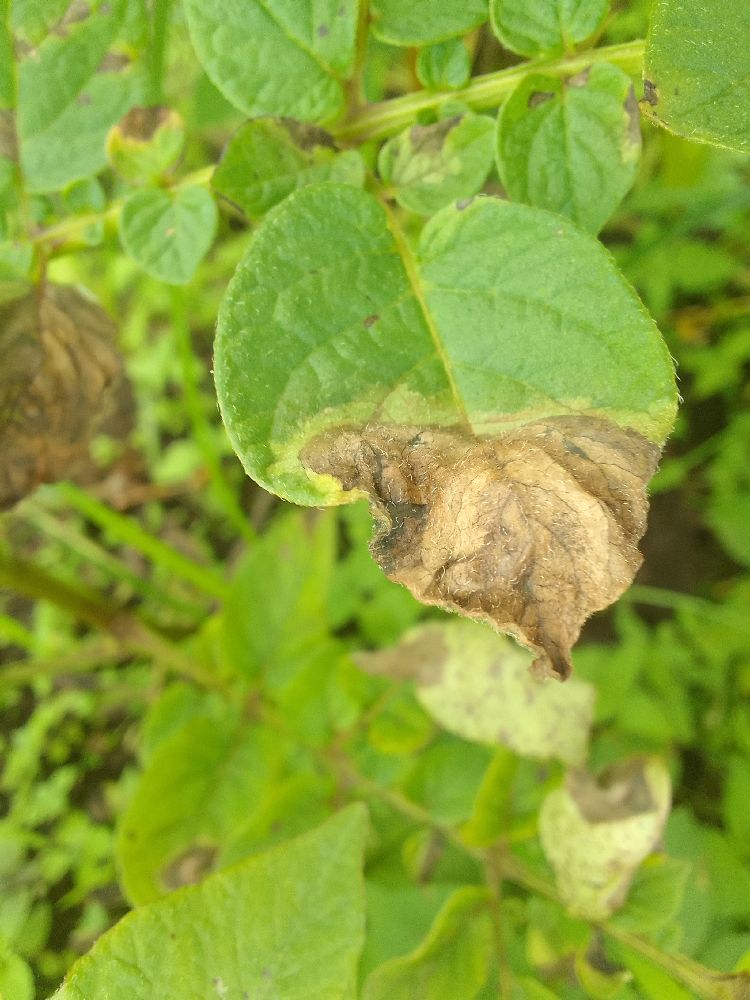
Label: Late blight